Deer

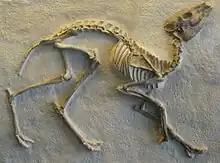
"Leptomeryx"

The formation of the Himalayas and the Alps brought about significant geographic changes. This was the chief reason behind the extensive diversification of deer-like forms and the emergence of cervids from the Oligocene to the early Pliocene. The latter half of the Oligocene (28–34 Mya) saw the appearance of the European "Eumeryx" and the North American "Leptomeryx". The latter resembled modern-day bovids and cervids in dental morphology (for instance, it had brachyodont molars), while the former was more advanced. Other deer-like forms included the North American "Blastomeryx" and the European "Dremotherium"; these sabre-toothed animals are believed to have been the direct ancestors of all modern antlered deer, though they themselves lacked antlers. Another contemporaneous form was the four-horned protoceratid "Protoceras", that was replaced by "Syndyoceras" in the Miocene; these animals were unique in having a horn on the nose. Late Eocene fossils dated approximately 35 million years ago, which were found in North America, show that "Syndyoceras" had bony skull outgrowths that resembled non-deciduous antlers.